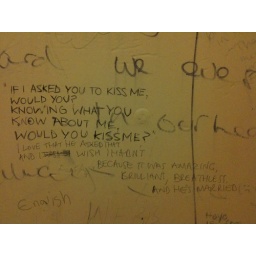
Some graffiti I came across on a toilet wall in a bar in Portsmouth.